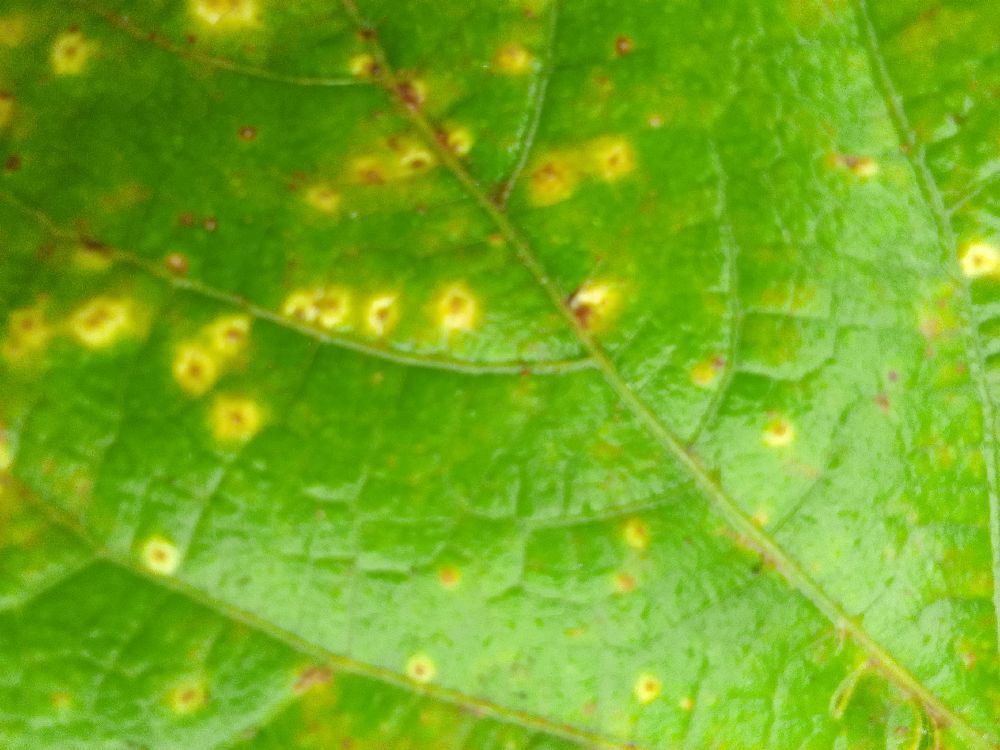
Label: rust